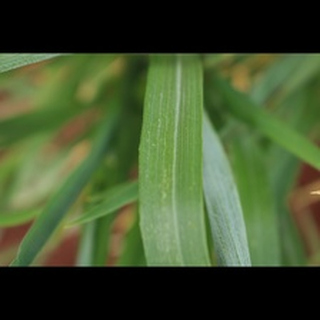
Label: healthy_wheat